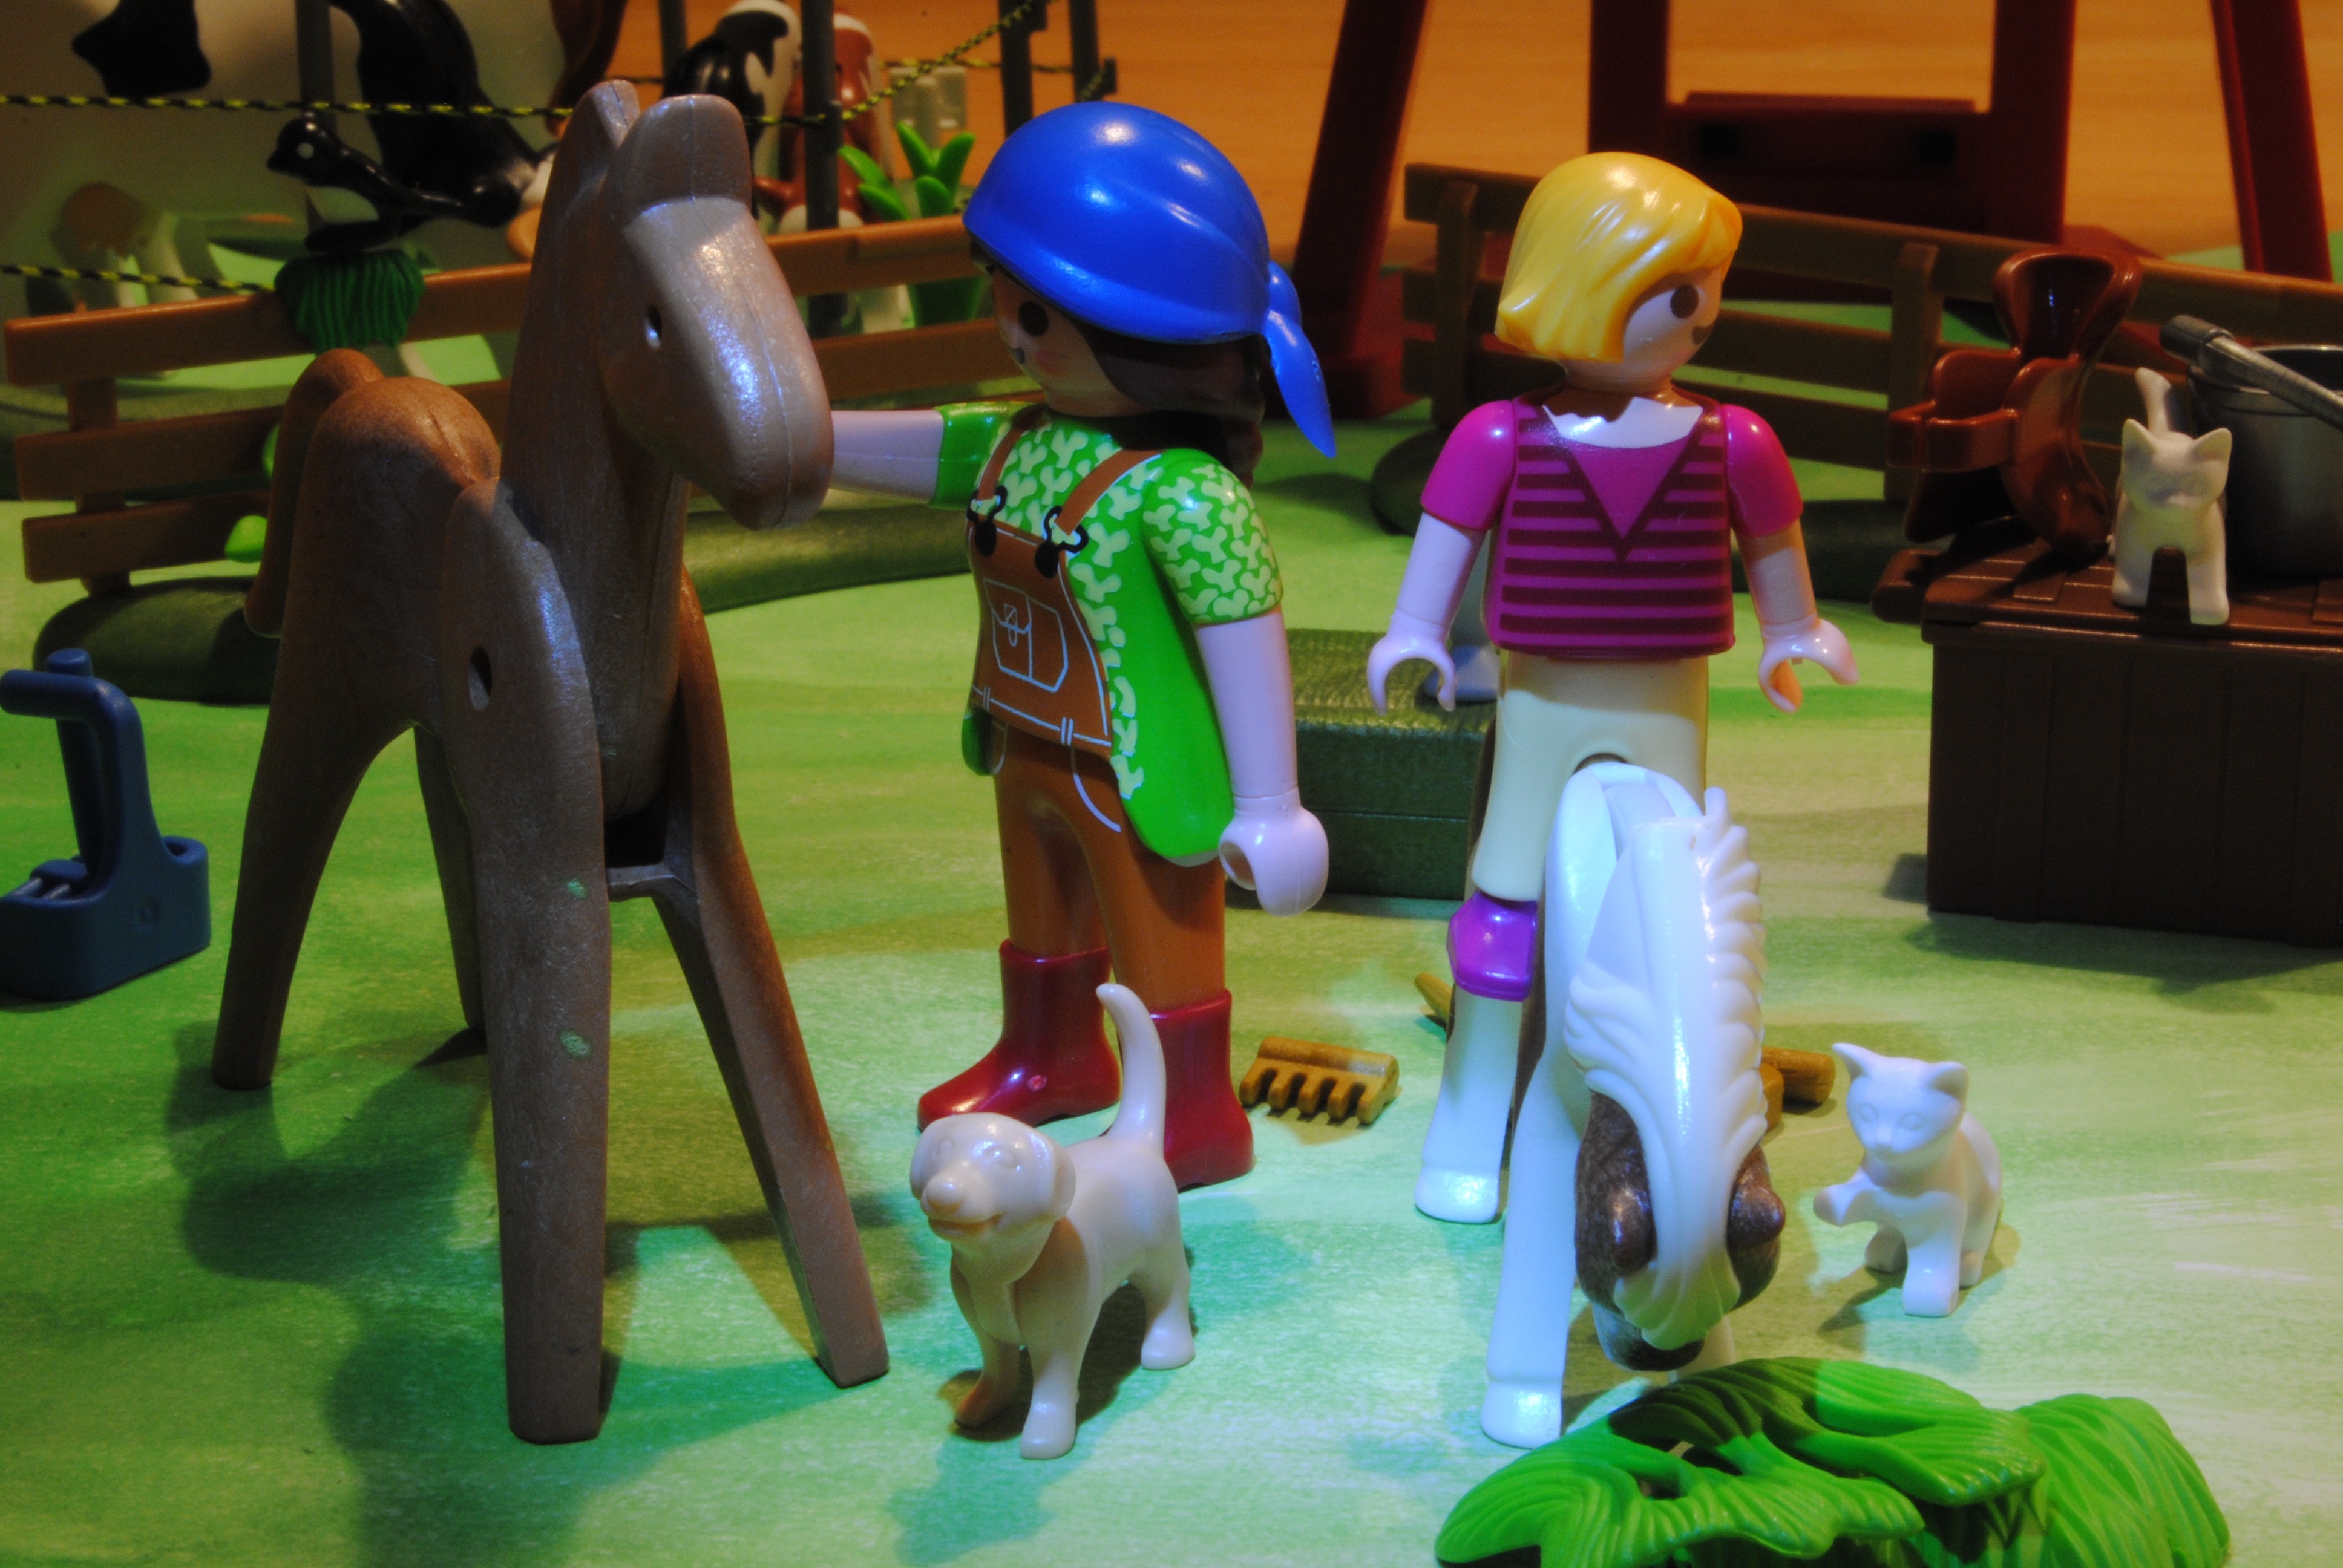
farm, play, toy, playmobil, toys, games, screenshot, game characters